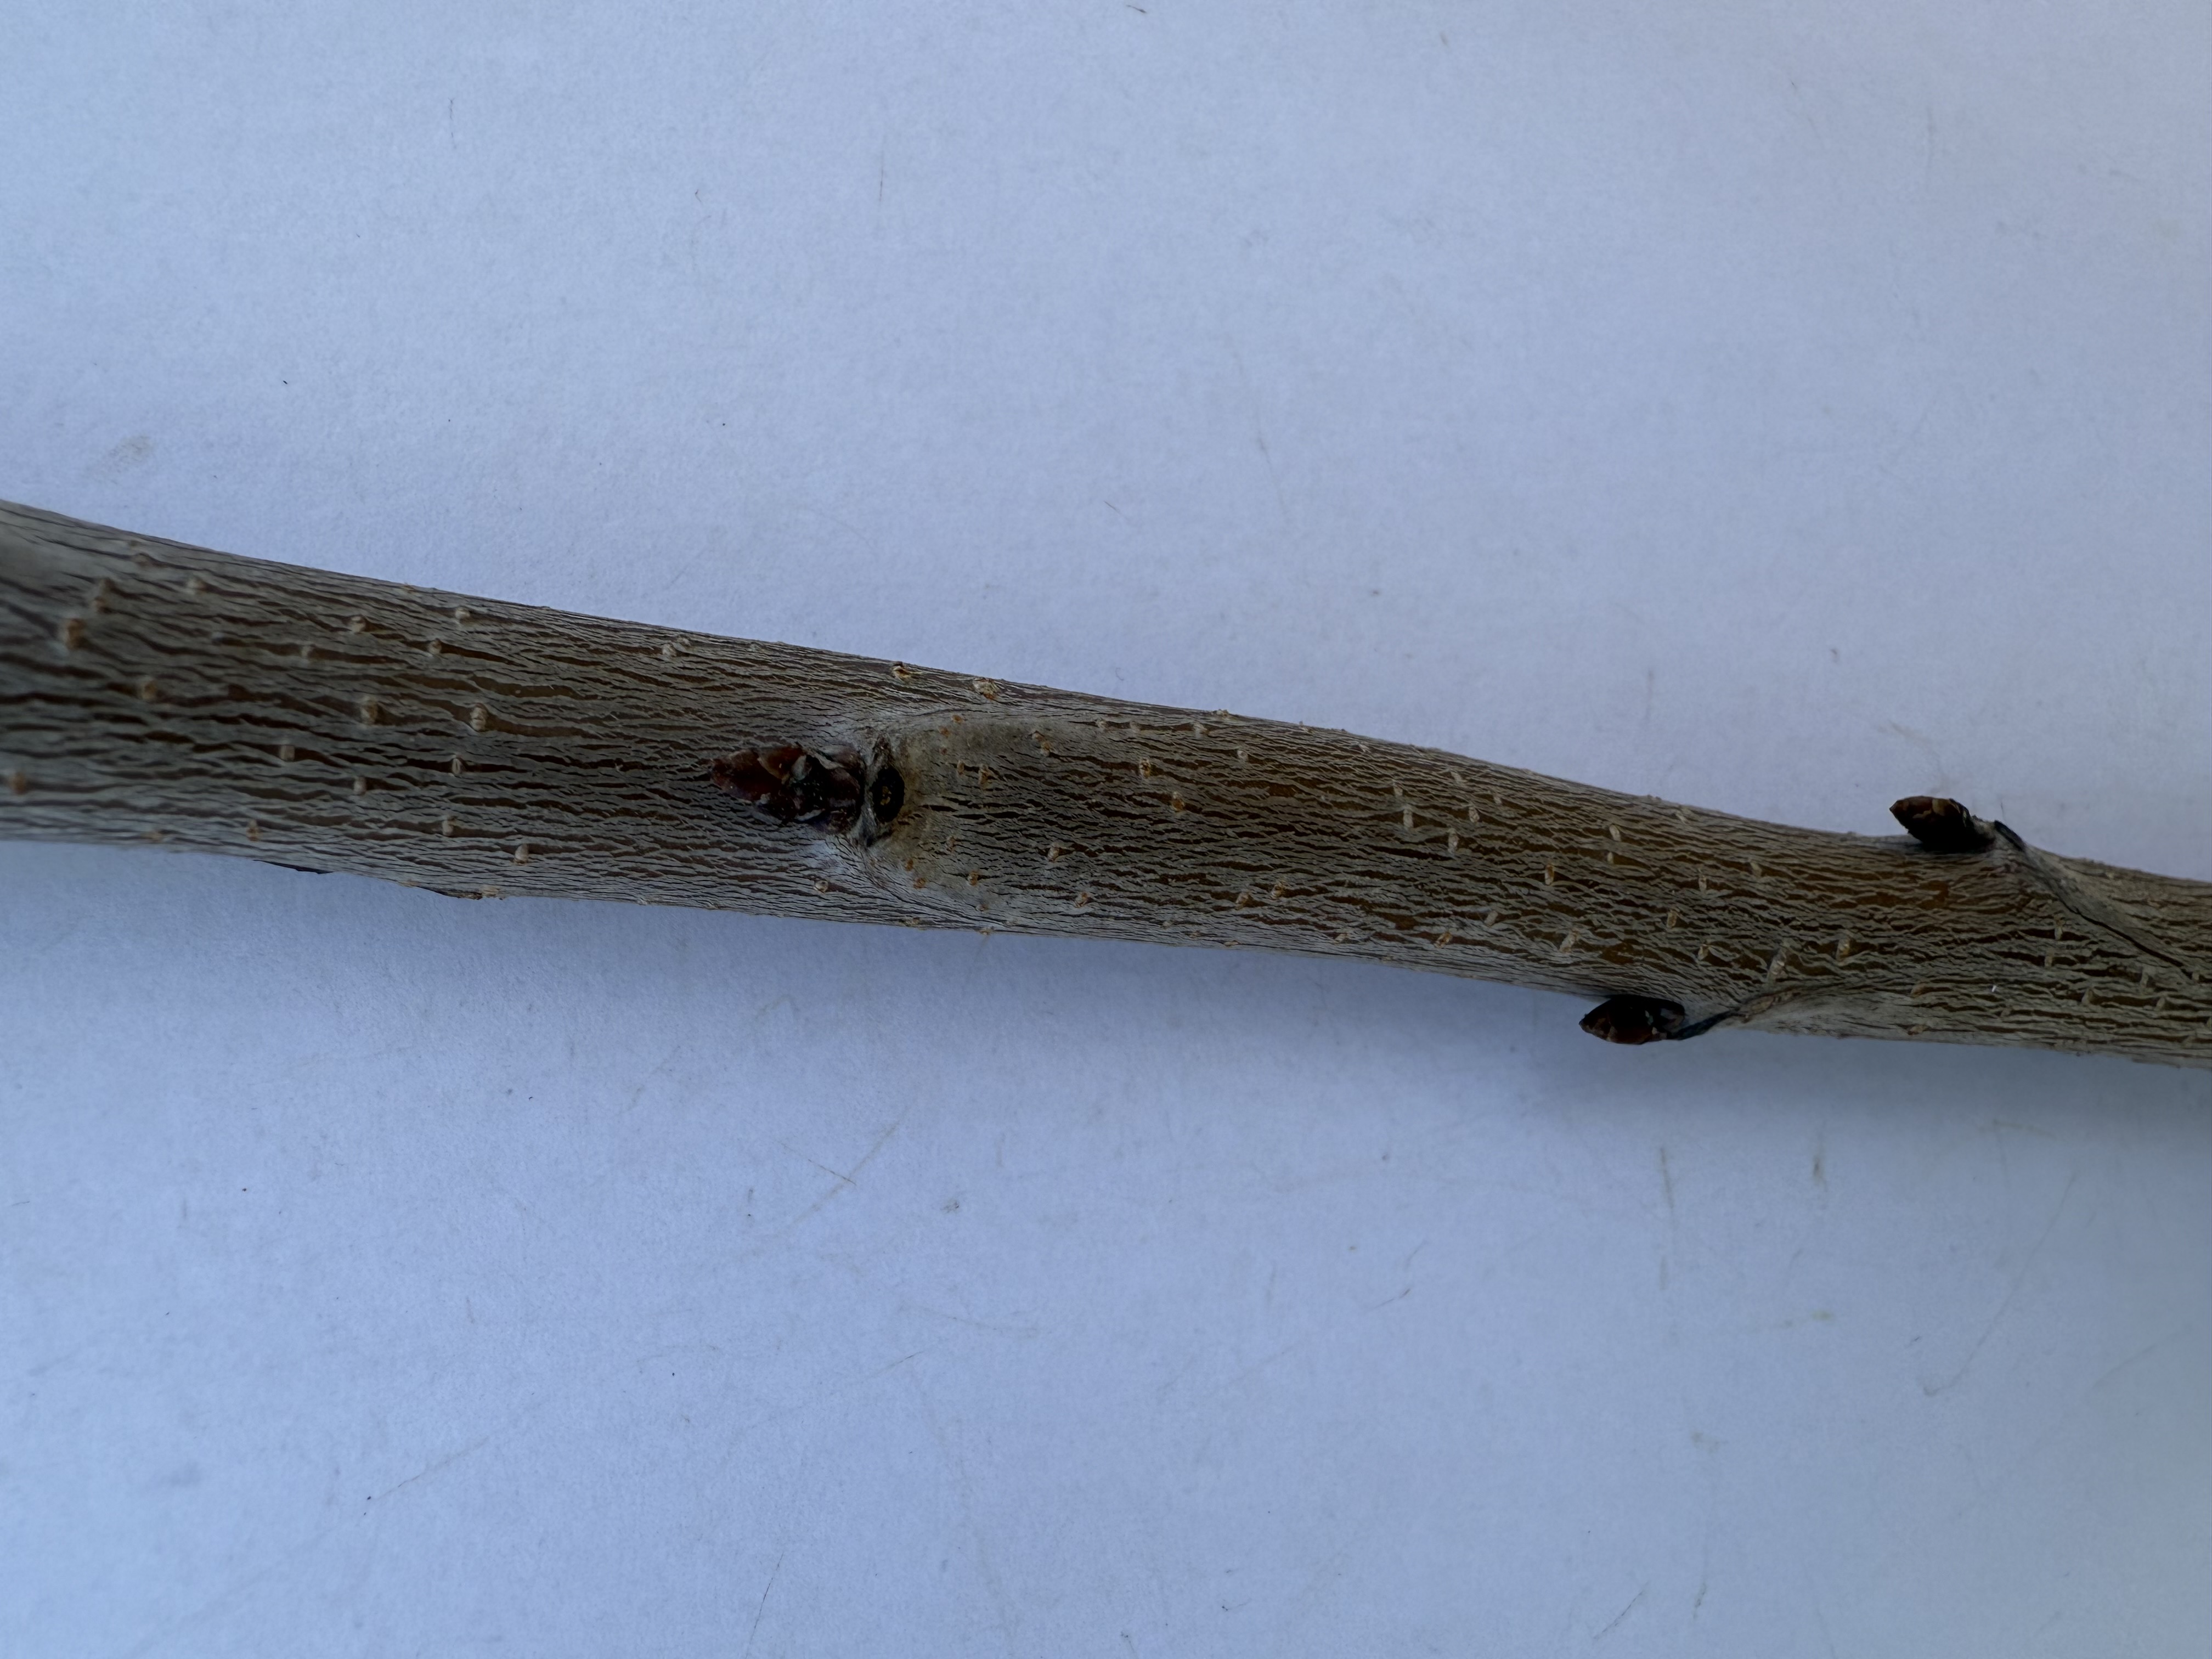
Variety: Napolyon Cherry